John Rickman (parliamentary official)

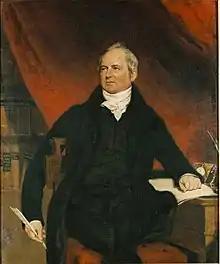

John Rickman (22 August 1771 – 11 August 1840) was an English government official and statistician of the early nineteenth century.